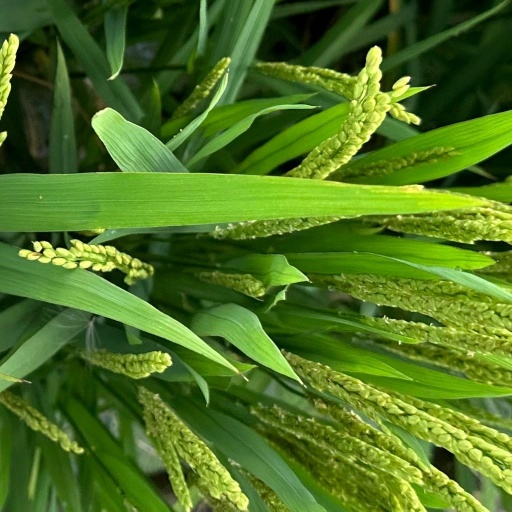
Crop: rice